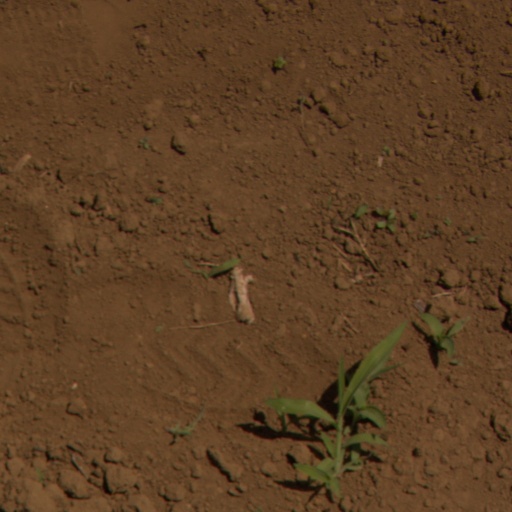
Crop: Jerusalem artichoke